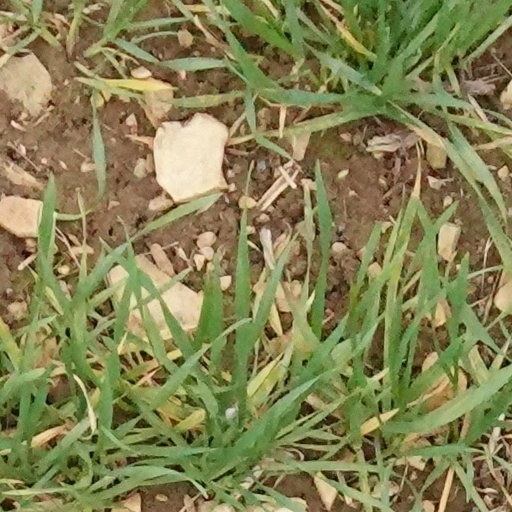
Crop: wheat